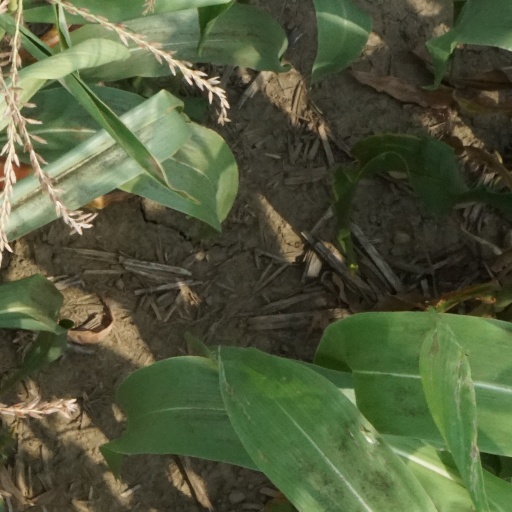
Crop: maize; corn